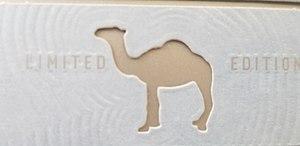
logo camel limited edition additive free
Camel est une marque de cigarettes créée par la RJ Reynolds Tobacco Company en 1913. Elle appartient toujours à RJ Reynolds sur le territoire américain, mais les activités internationales sont depuis 1999 la propriété de l'entreprise Japan Tobacco.